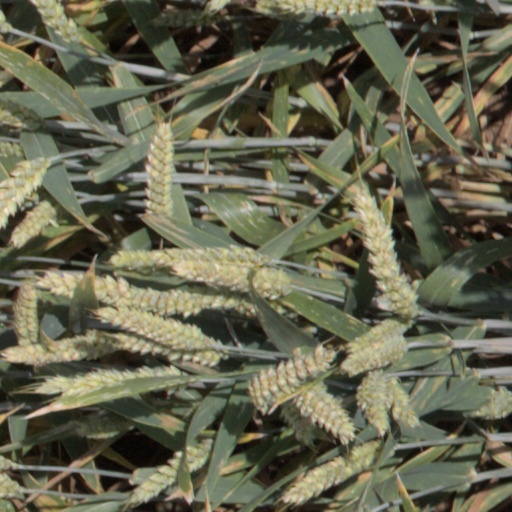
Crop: wheat